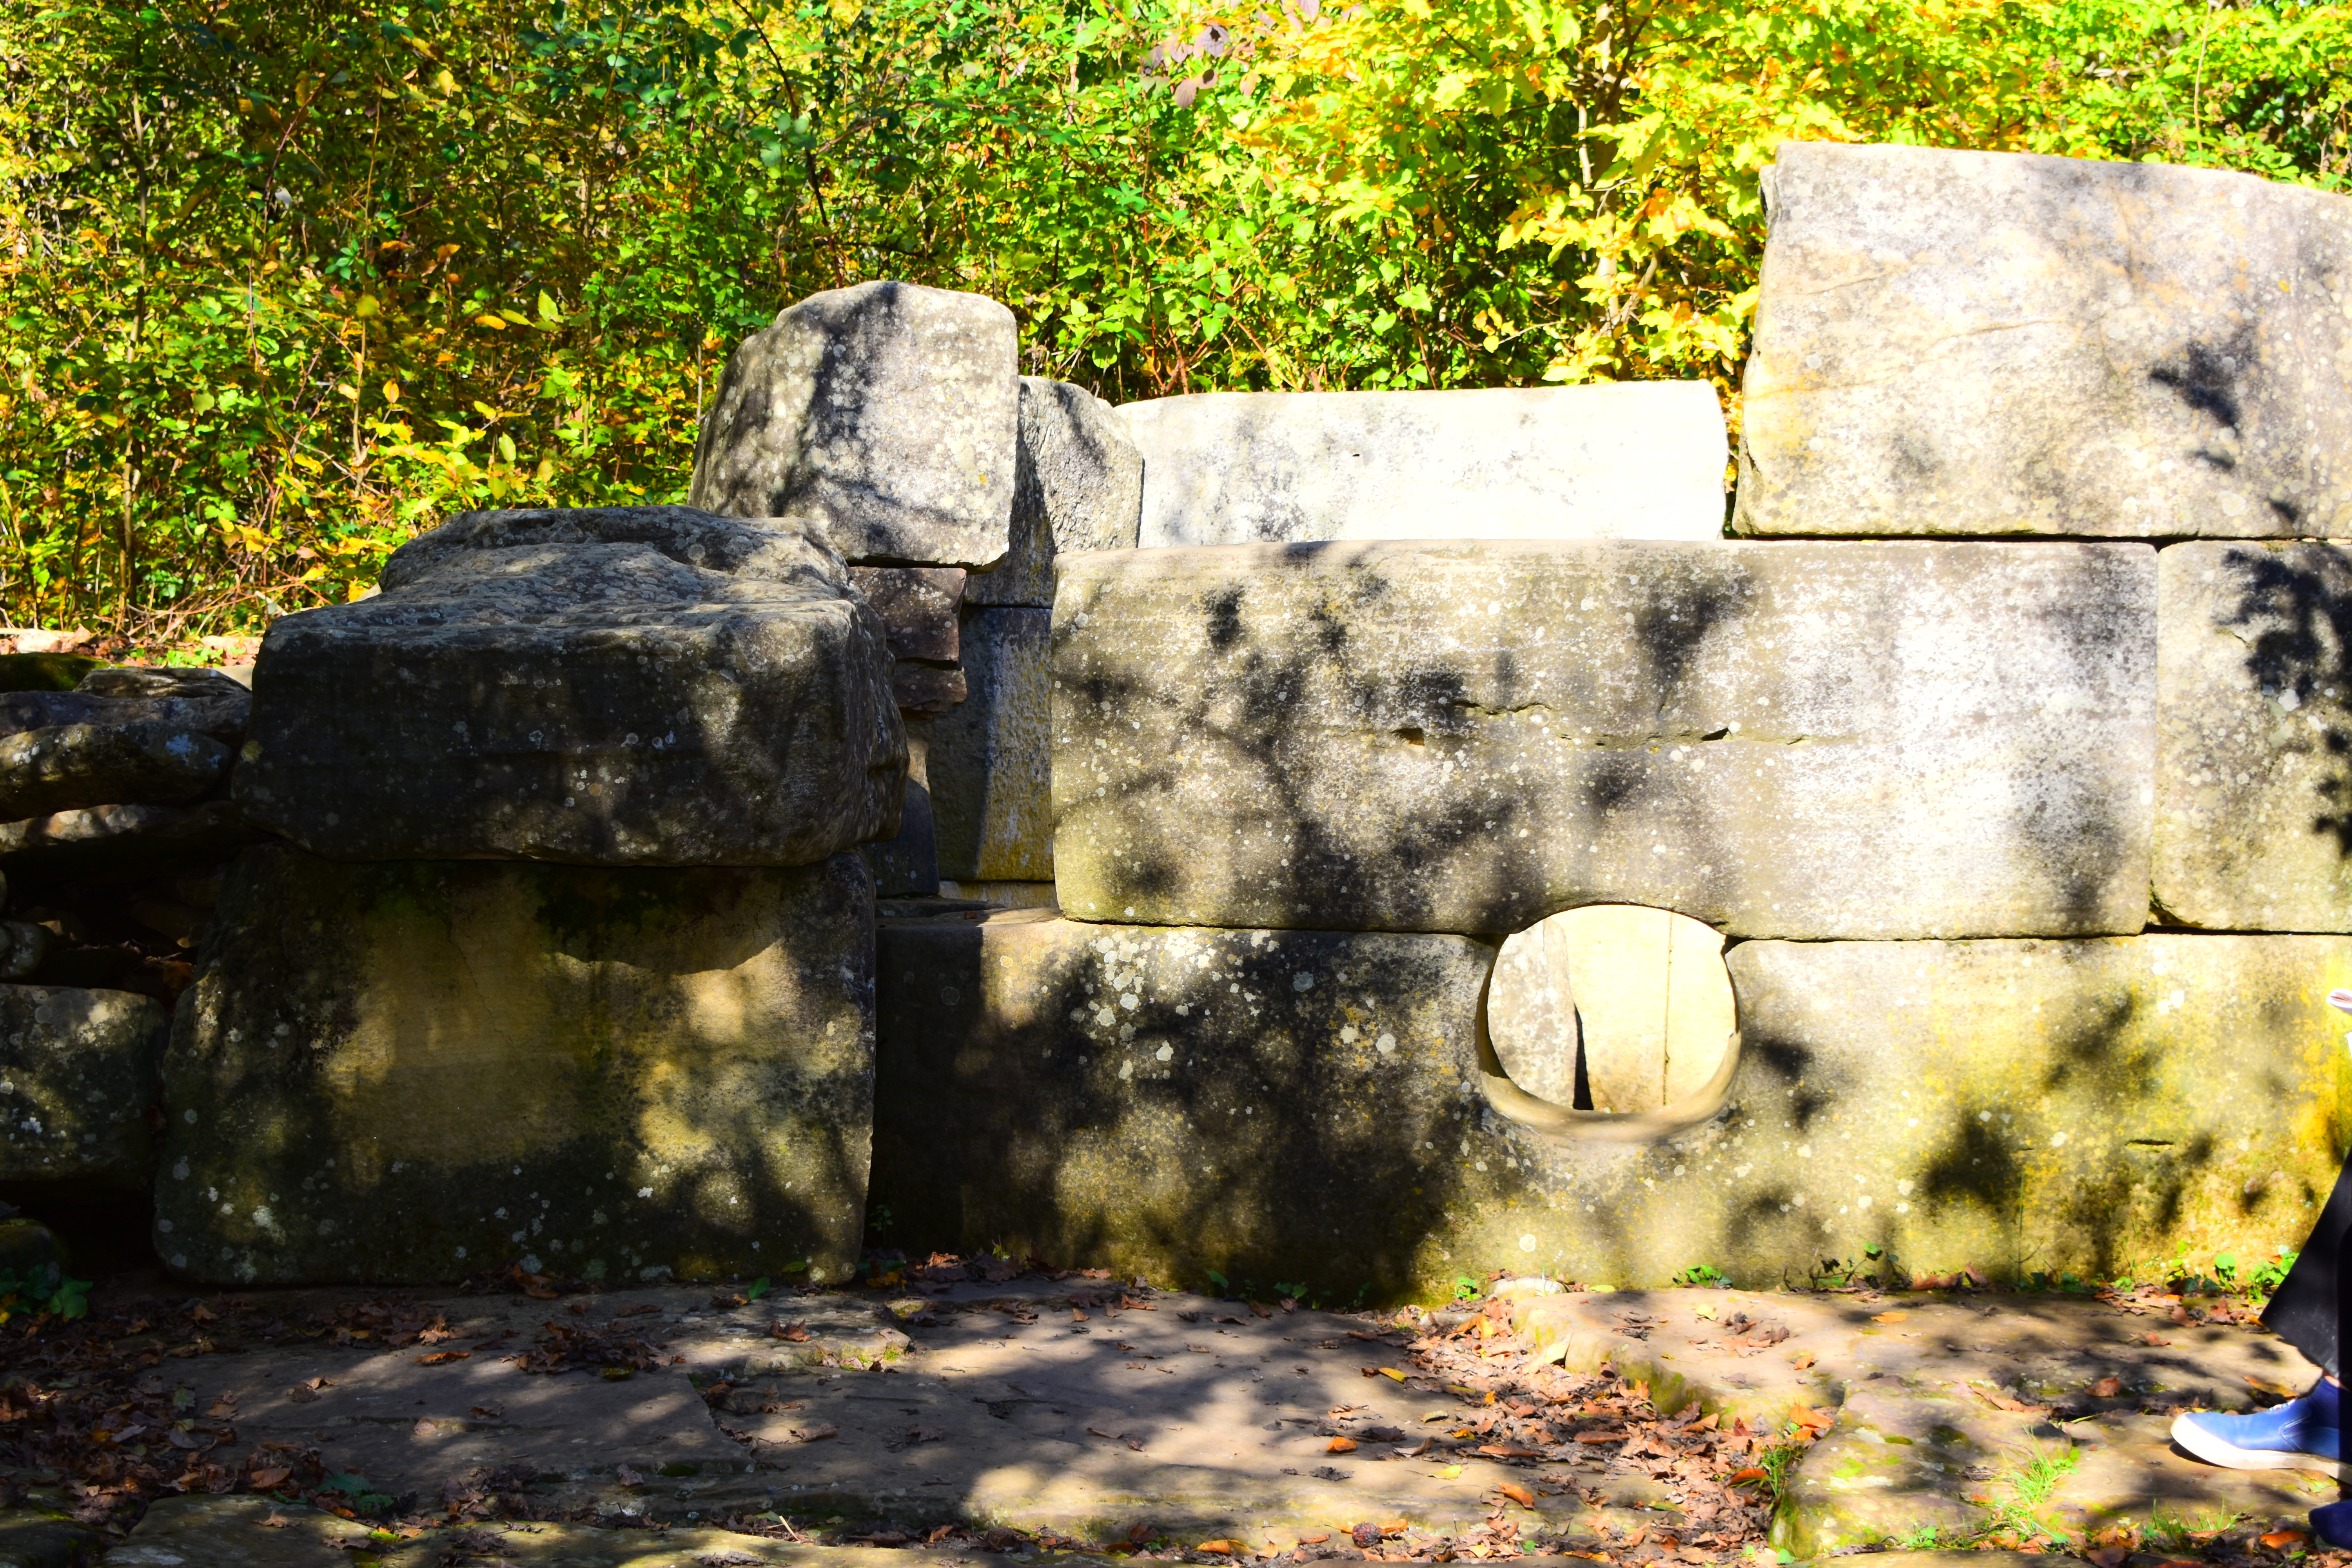
natural, leaf, wood, plant, sunlight, land lot, grass, biome, wall, landscape, rural area, morning, stone wall, shade, Tints and shades, natural landscape, font, brick, art, trunk, shadow, rock, soil, shrub, spring, road surface, grassland, reflection, history, ancient history, concrete, garden, sitting, headstone, autumn, road, visual arts, yard, ruins, cobblestone, landscaping, historic site, archaeological site, pasture, moss